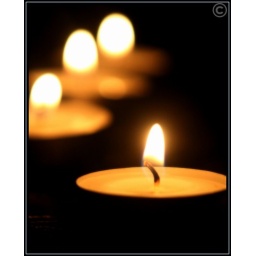
i took this in my bathroom with the candles ontop of my clothes basket in the middle of the night